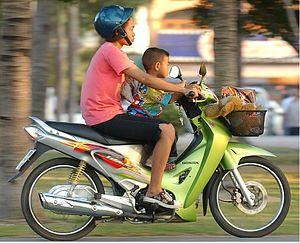
La série Honda Innova, Honda Wave, ou Honda Supra est une série de petites motocyclettes fabriquées par Honda. Ce modèle est issu de la « série NF » ou « NF series » en anglais. Seul le nom commercial du modèle change à l'export.